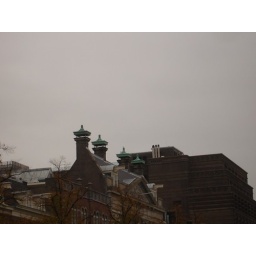
roof of a building near the Municipal Archive that's chinoiserie-looking